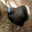
Label: bird